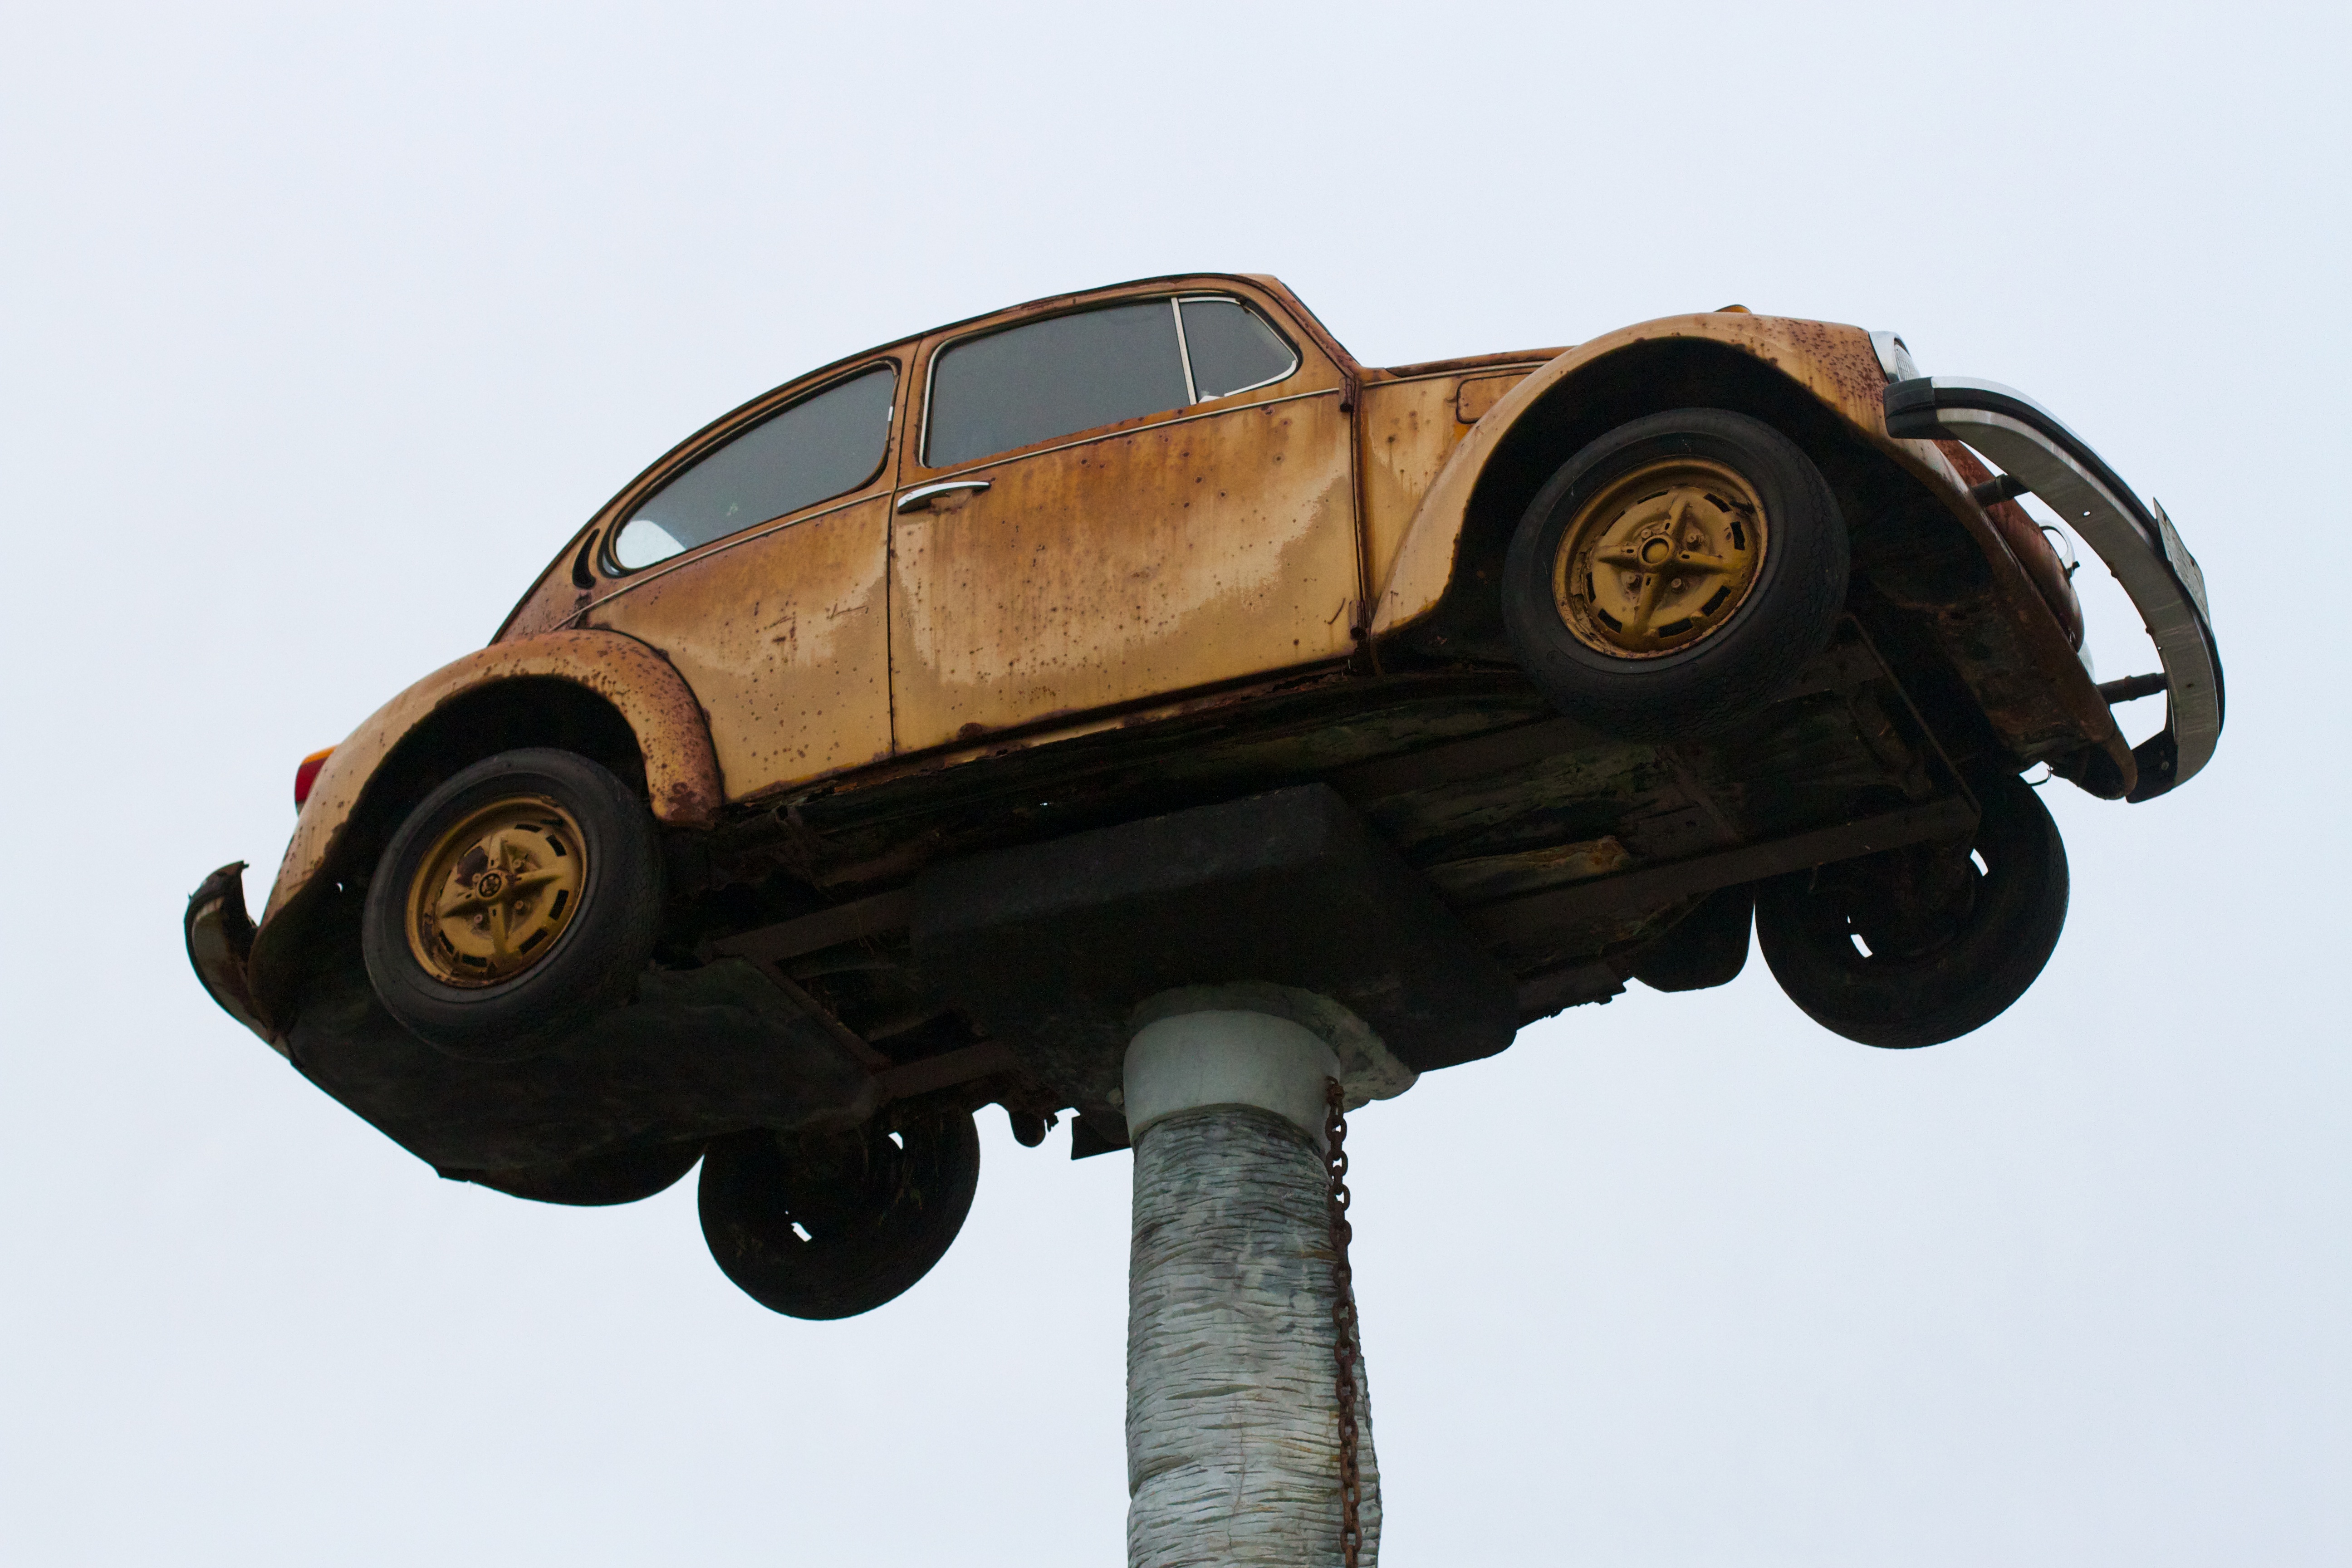
car, wheel, vehicle, model car, off road vehicle, volkswagen beetle, automobile make, automotive design, off roading, subcompact car